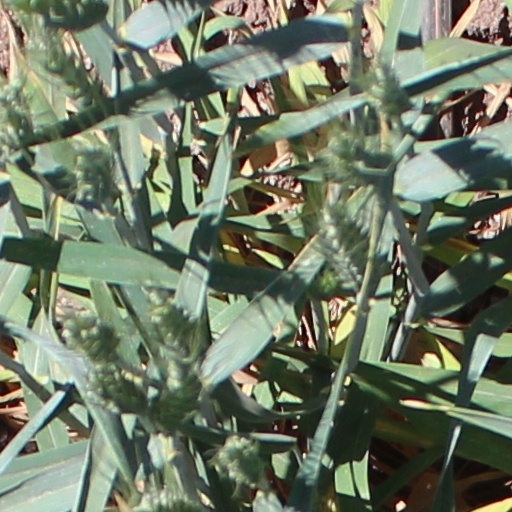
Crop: wheat